Hurst Point Lighthouse

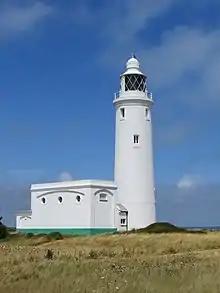
Hurst Point Lighthouse

Hurst Point Lighthouse is located at Hurst Point in the English county of Hampshire, and guides vessels through the western approaches to the Solent.